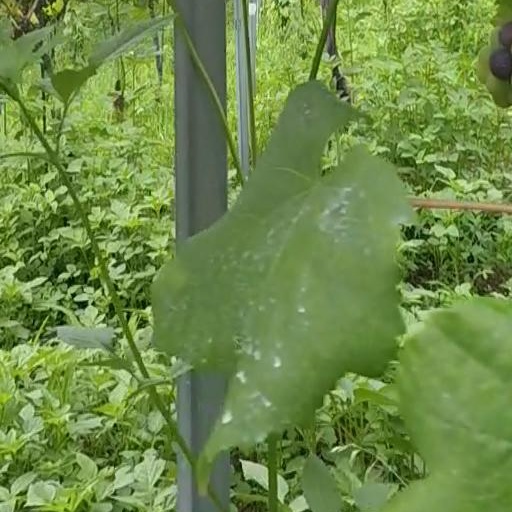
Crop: grape